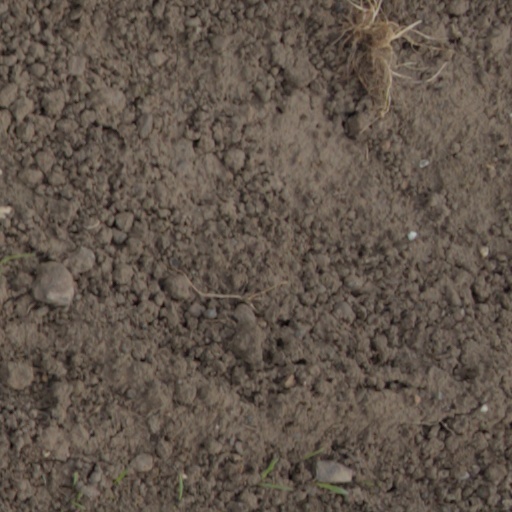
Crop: wheat